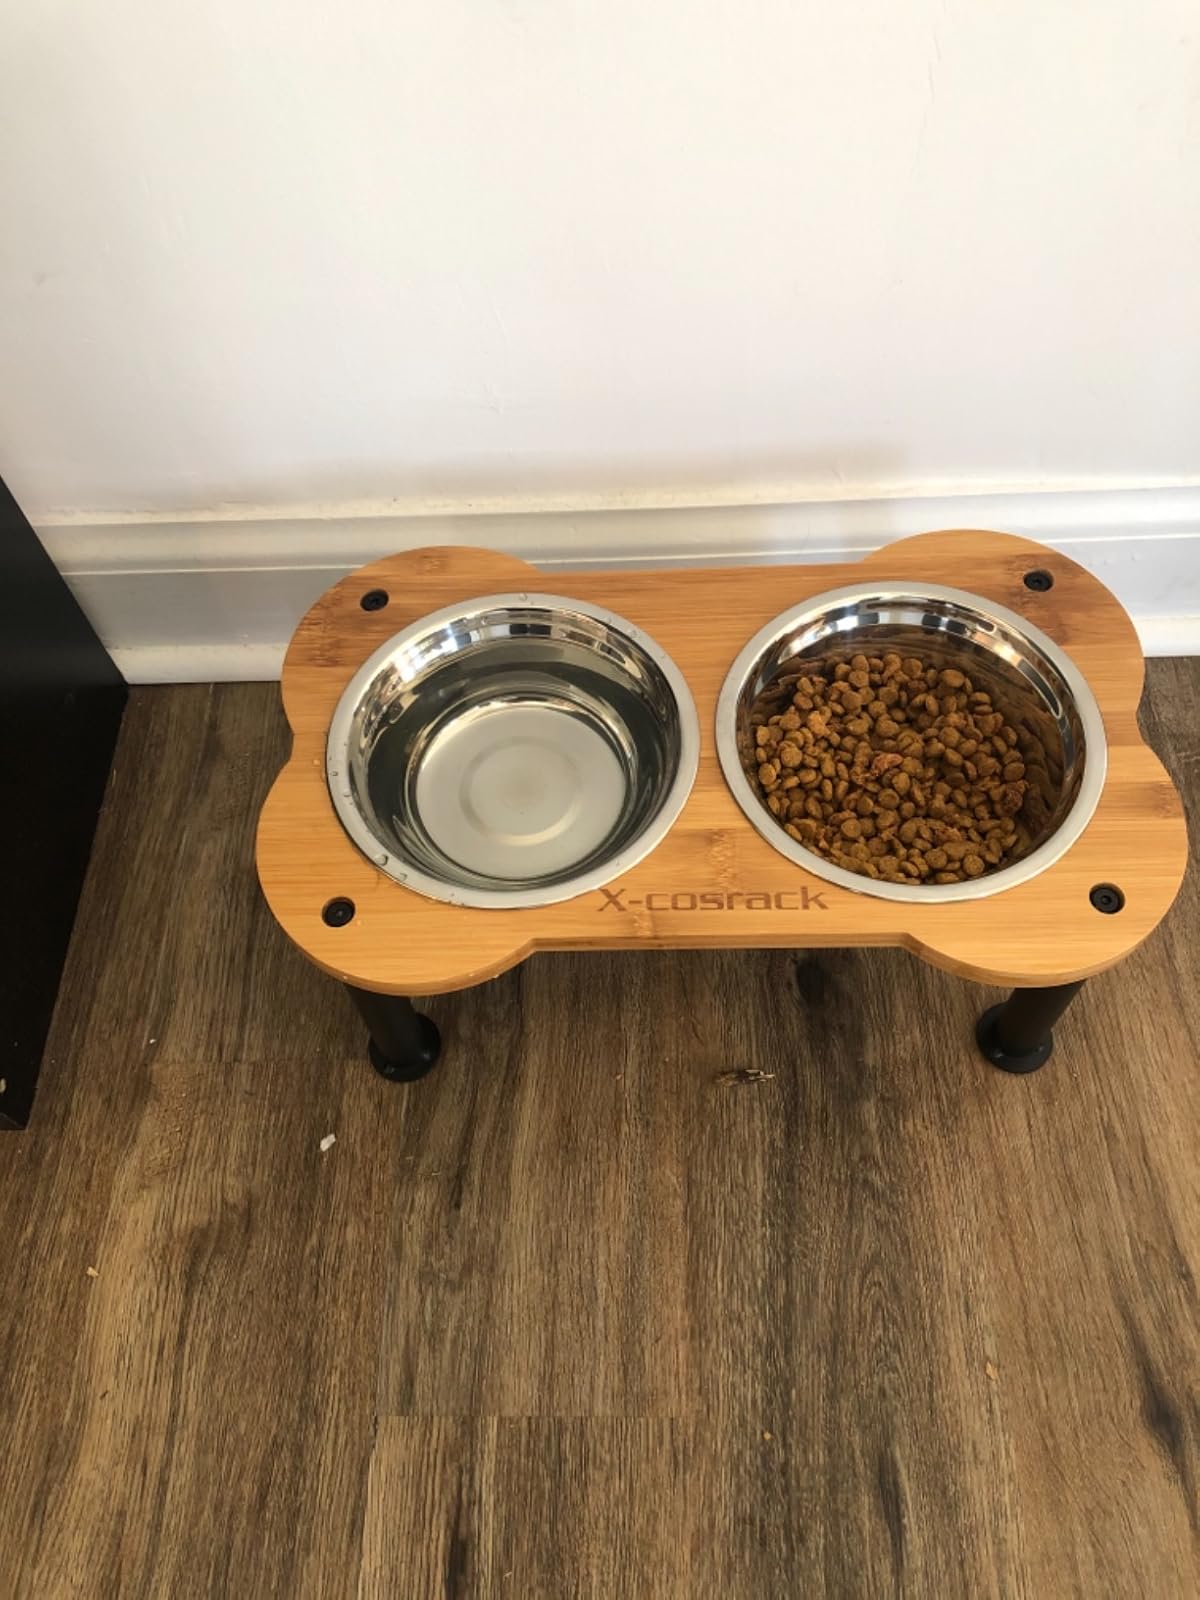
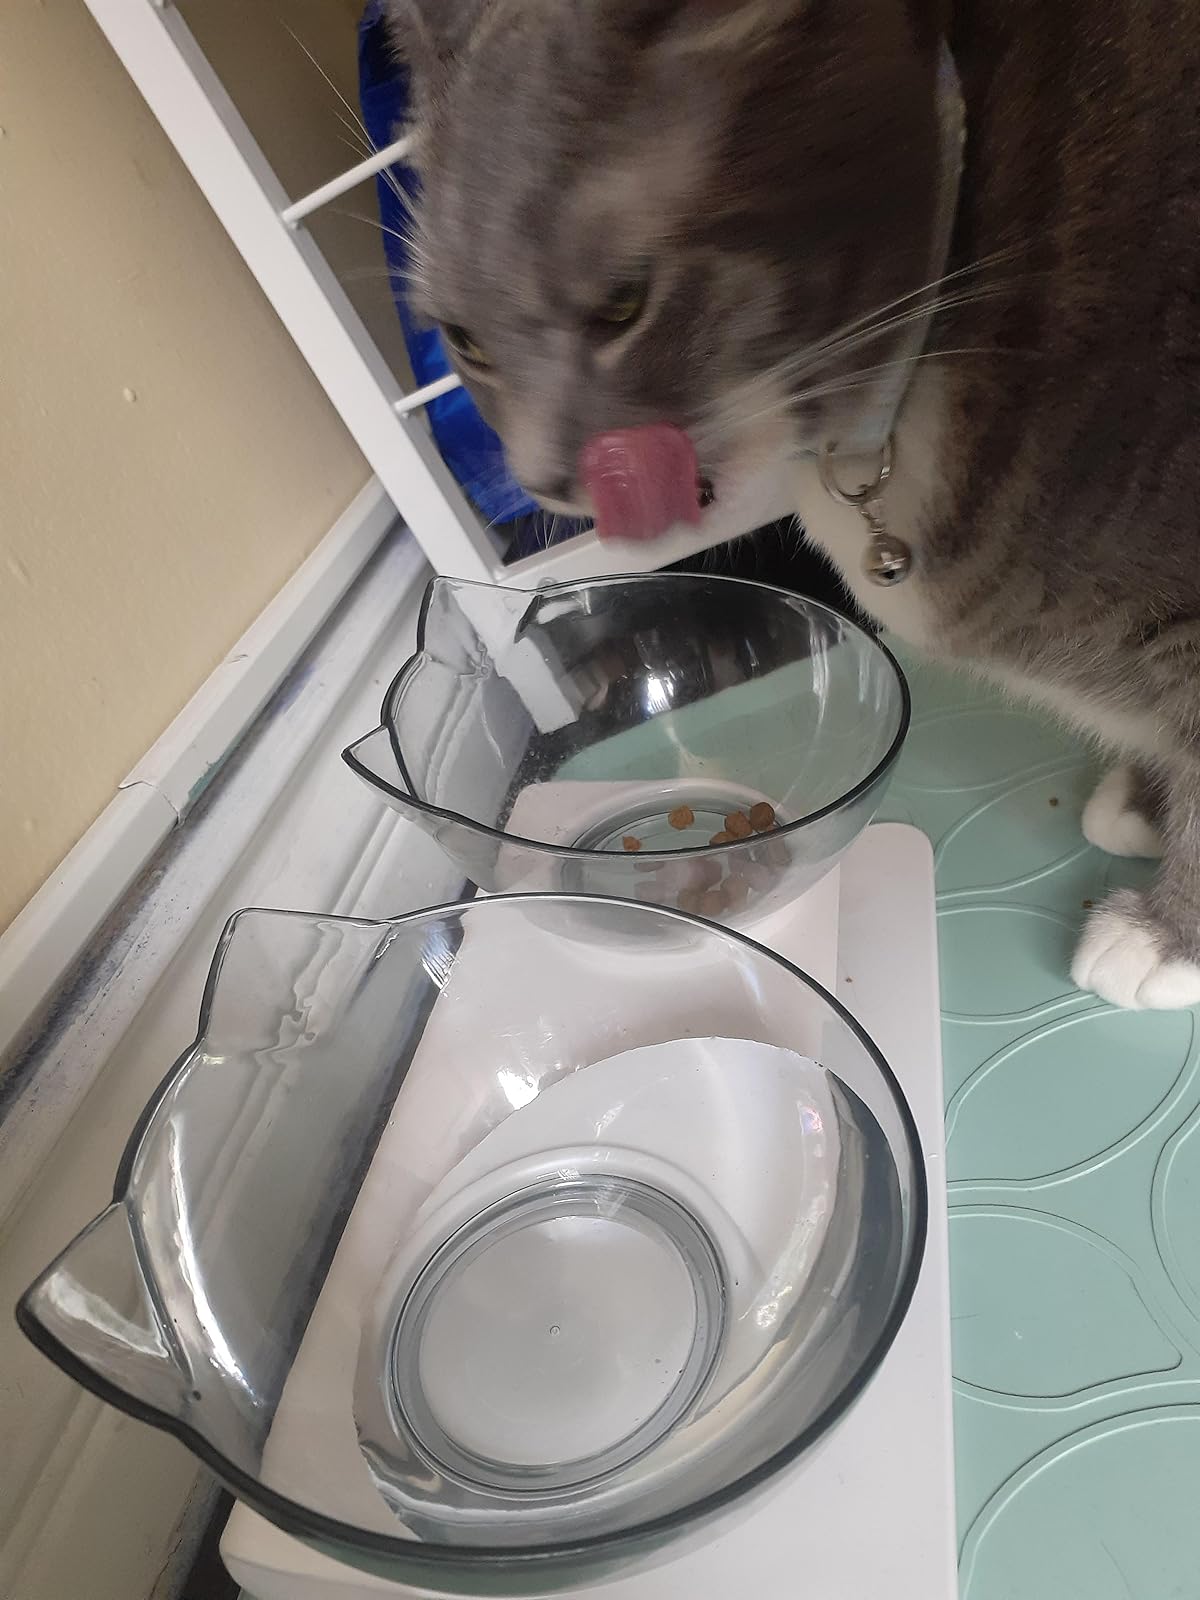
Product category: items_bowl
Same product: no